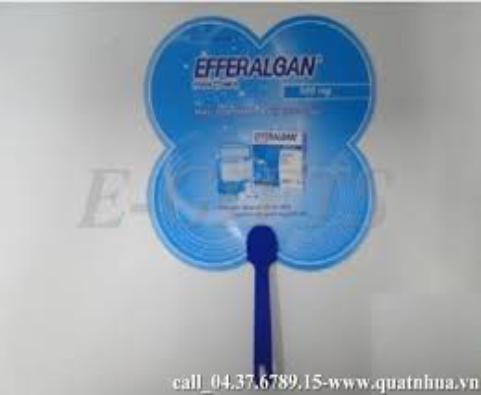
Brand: Efferalgan
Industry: Medical